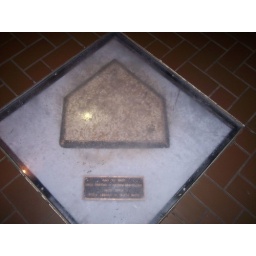
Under glass in the floor of Posvar Hall